Coat of arms of Tlaxcala

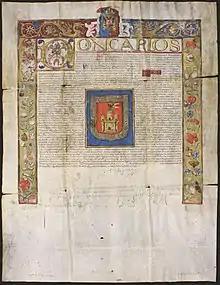
Real provisión.

The coat of arms of the state of Tlaxcala, officially adopted on March 14, 1956, stands as a tangible testimony to the history and cultural evolution of the region. It is the only state coat of arms expressly requested by local authorities from the Spanish monarch in colonial times. Its intrinsic elements tell a complex story that spans from pre-Columbian civilizations to the colonial era and the contemporary era. This amalgam of symbols reflects the diversity and cultural richness of Kingdom of Tlaxcala, a state that has played a crucial role in shaping modern Mexico. In this context, the shield not only acts as a heraldic badge, but also as an emotional link that connects the Tlaxcaltecans with their ancestral past and projects their identity into the future.